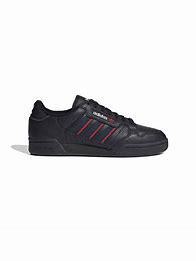
Brand: Adidas
Model: Continental 80 Stripes